Niassa Province

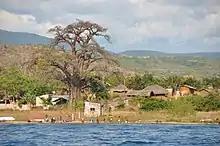
Lake Malawi in the part that corresponds to Mozambique

Niassa is a province of Mozambique with an area of 129,056 km and a population of 1,810,794 (2017). It is the most sparsely populated province in the country. Lichinga is the capital of the province. There are a minimum estimated 450,000 Yao people living in Mozambique. They largely occupy the eastern and northern part of the Niassa province and form about 40% of the population of Lichinga, the capital of this province.